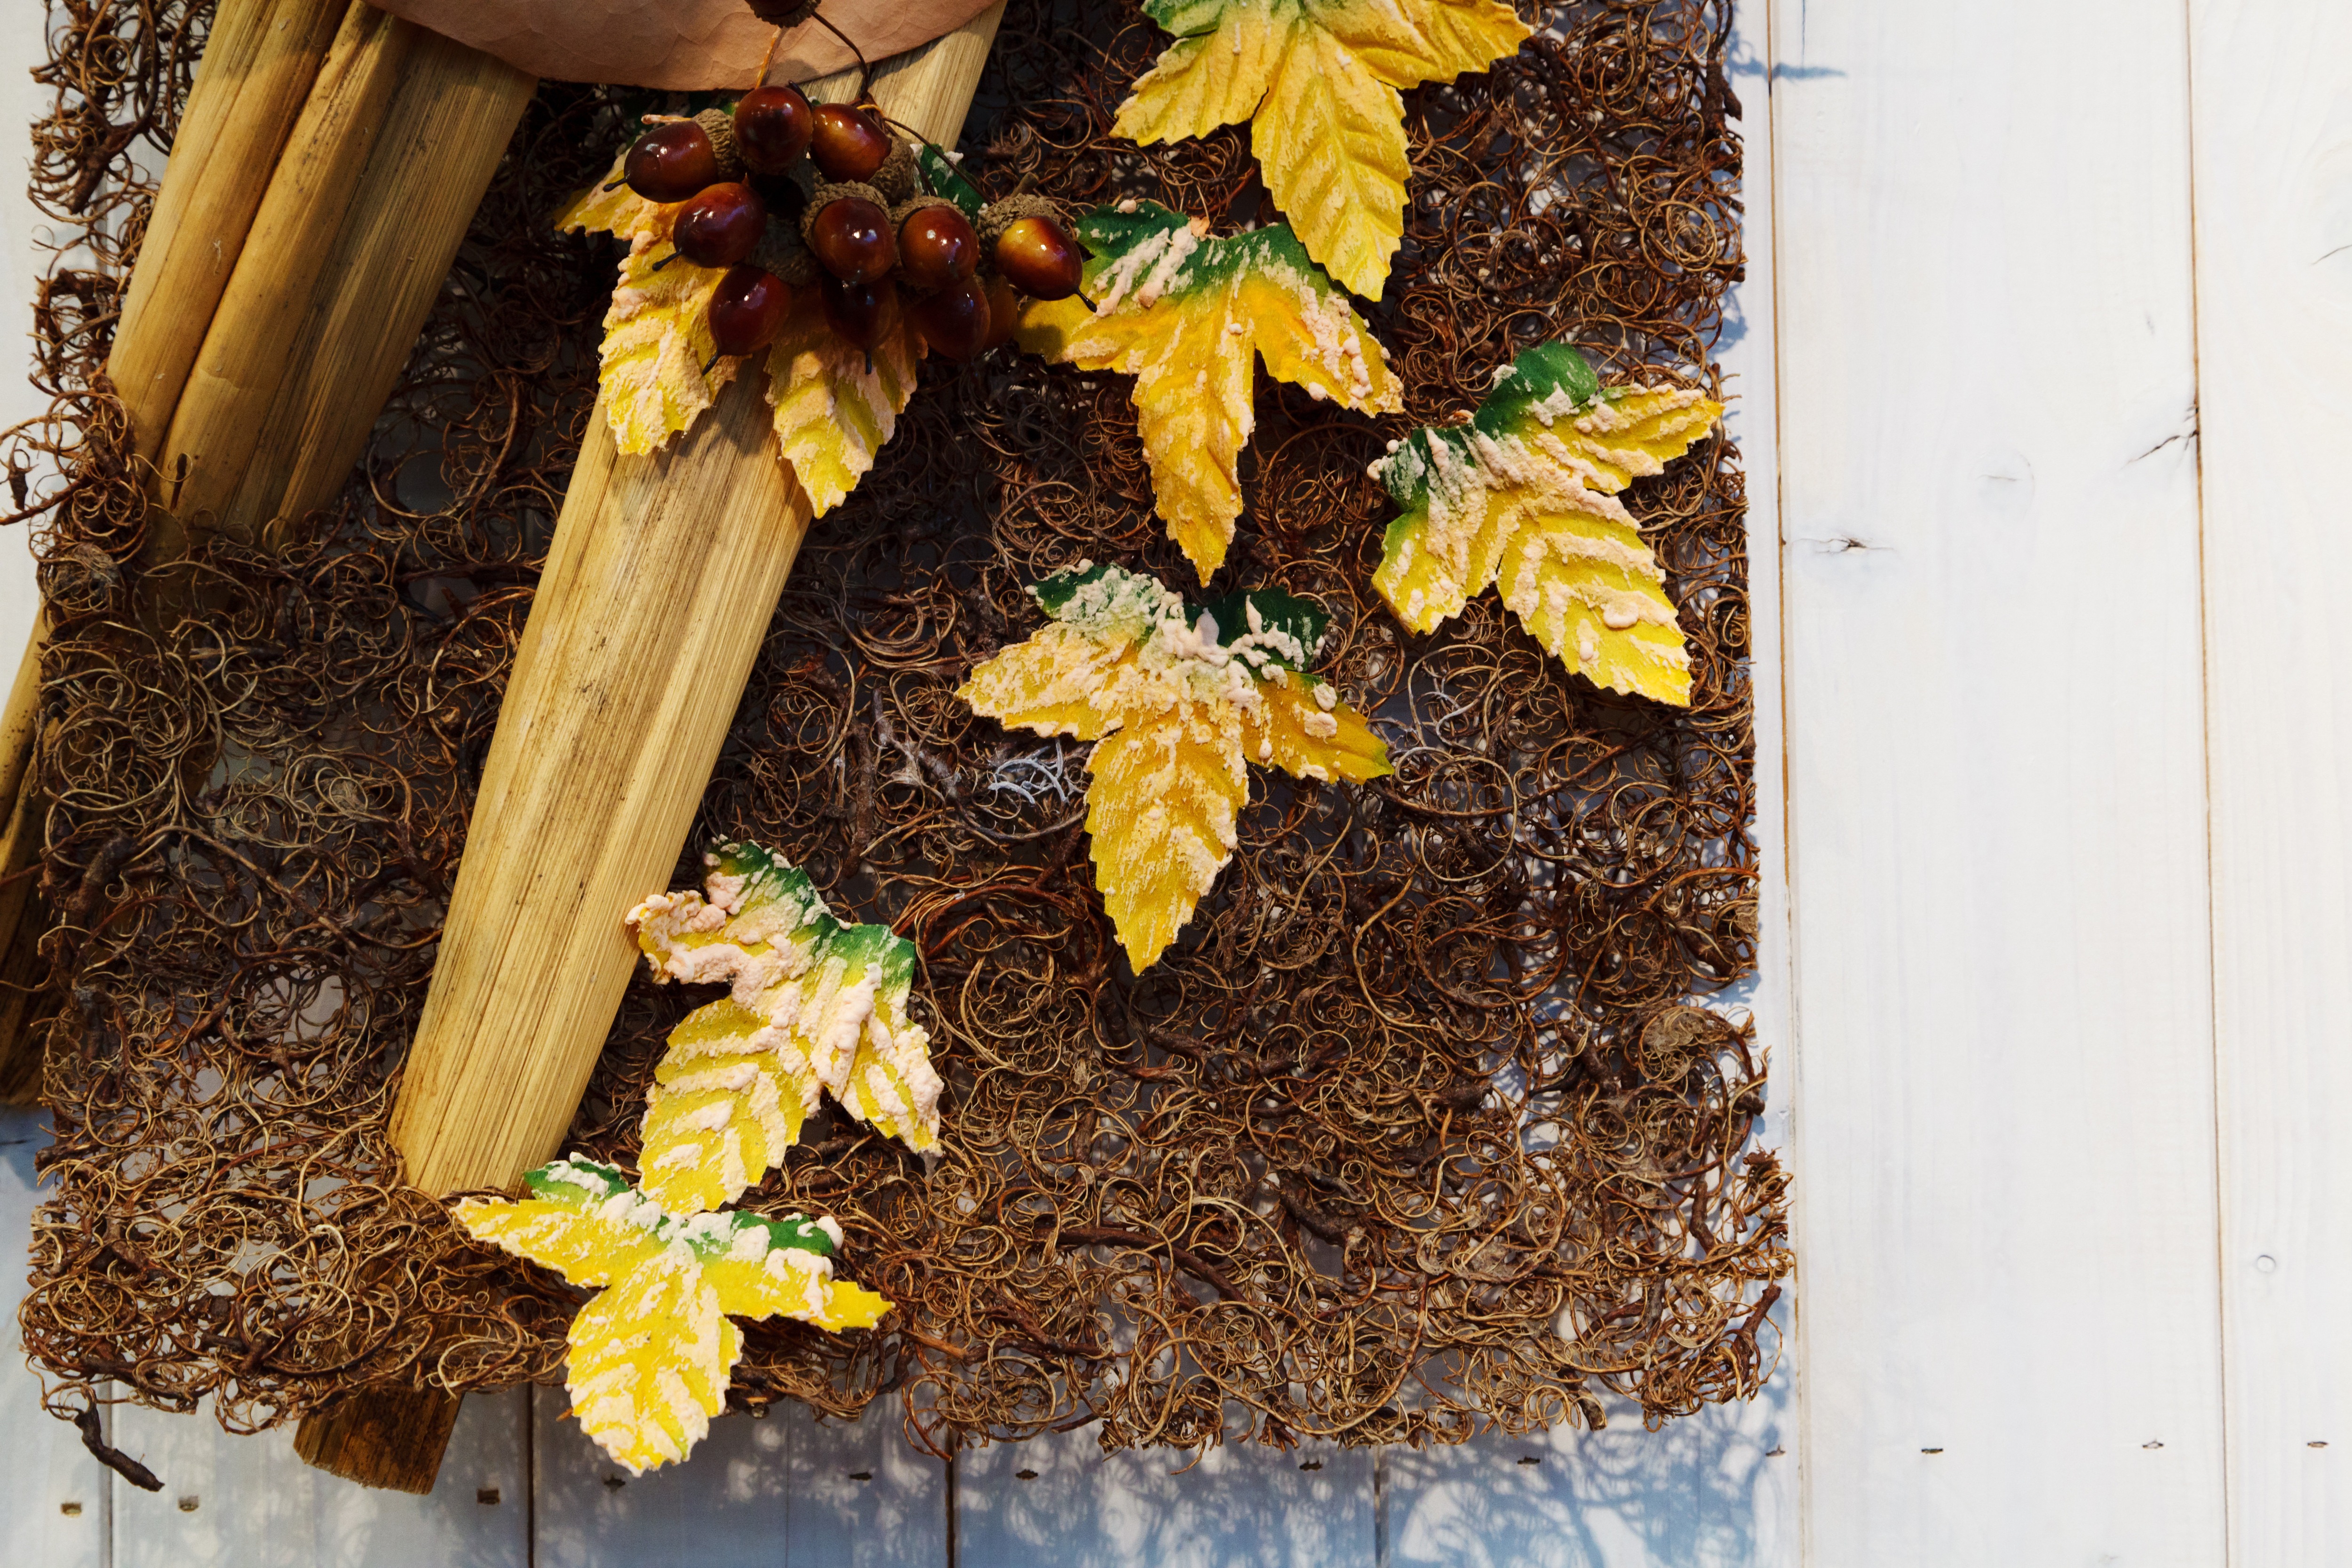
tree, nature, branch, plant, texture, leaf, fall, flower, decoration, food, spring, produce, color, autumn, brown, yellow, flora, season, maple, christmas decoration, leaves